Pringle Stokes

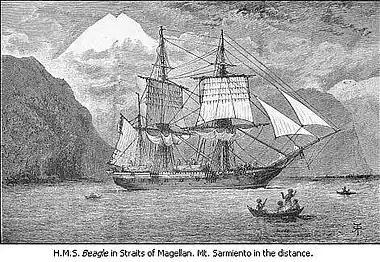
HMS "Beagle" in the Strait of Magellan, with Monte Sarmiento in Chilean Tierra del Fuego in the background

It was said of Stokes when he was appointed to command the "Beagle" "though he was not practised in professional science, he had been studying in Edinburgh to attain mathematics, and he was moreover an indomitable seaman."